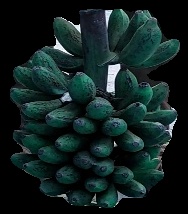
Variety: rasbale
Grade: grade3